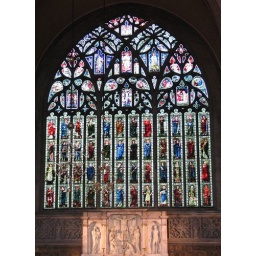
if there was a prize for &amp;quot;best stained glass window in a non-church public place&amp;quot; I'd vote for this one.